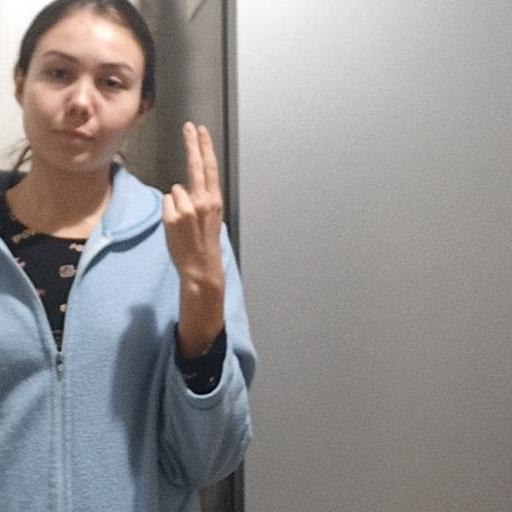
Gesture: two_up_inverted